Namsskogan Municipality

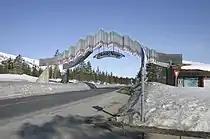
E6 enters Nord-Norge at the northern end of Namsskogan

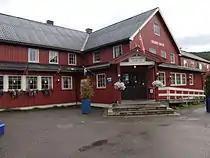
"Nams-Inn" is a small hotel in Namsskogan.

The municipality of Namsskogan was established on 1 July 1923 when it was separated from the large Grong Municipality. Initially, the population of Namsskogan Municipality was 469. The municipal boundaries have not changed since. On 1 January 2018, the municipality switched from the old Nord-Trøndelag county to the new Trøndelag county.